Kumamoto Shintoshin Plaza

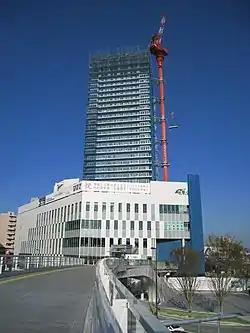
Kumamoto Shintoshin Plaza and the Kumamoto Tower under construction, April 2011

, is a major office development by Mori Building in Nishi-ku, Kumamoto, Kumamoto Prefecture, Japan, located in front of Kumamoto Station.